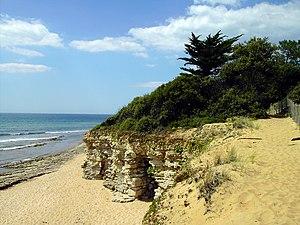
Jard-sur-Mer est une commune du Centre-Ouest de la France, située dans le département de la Vendée en région Pays de la Loire.